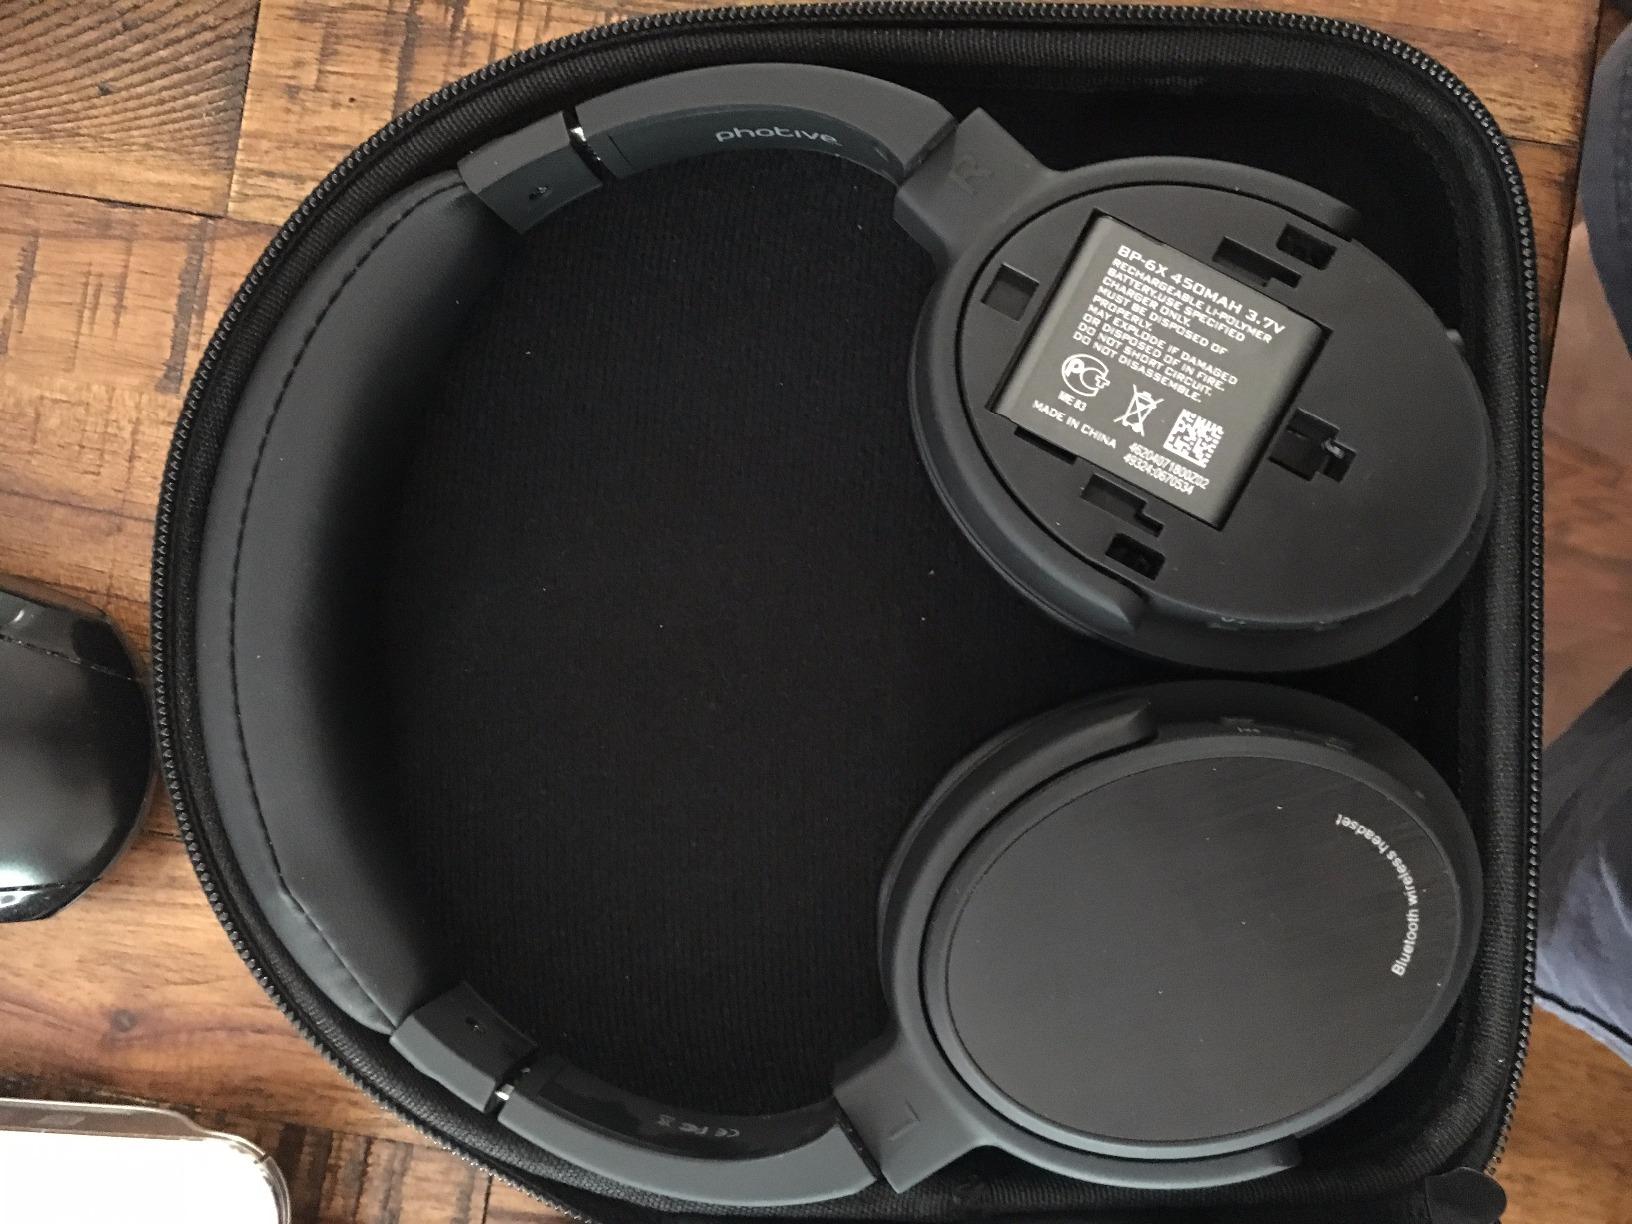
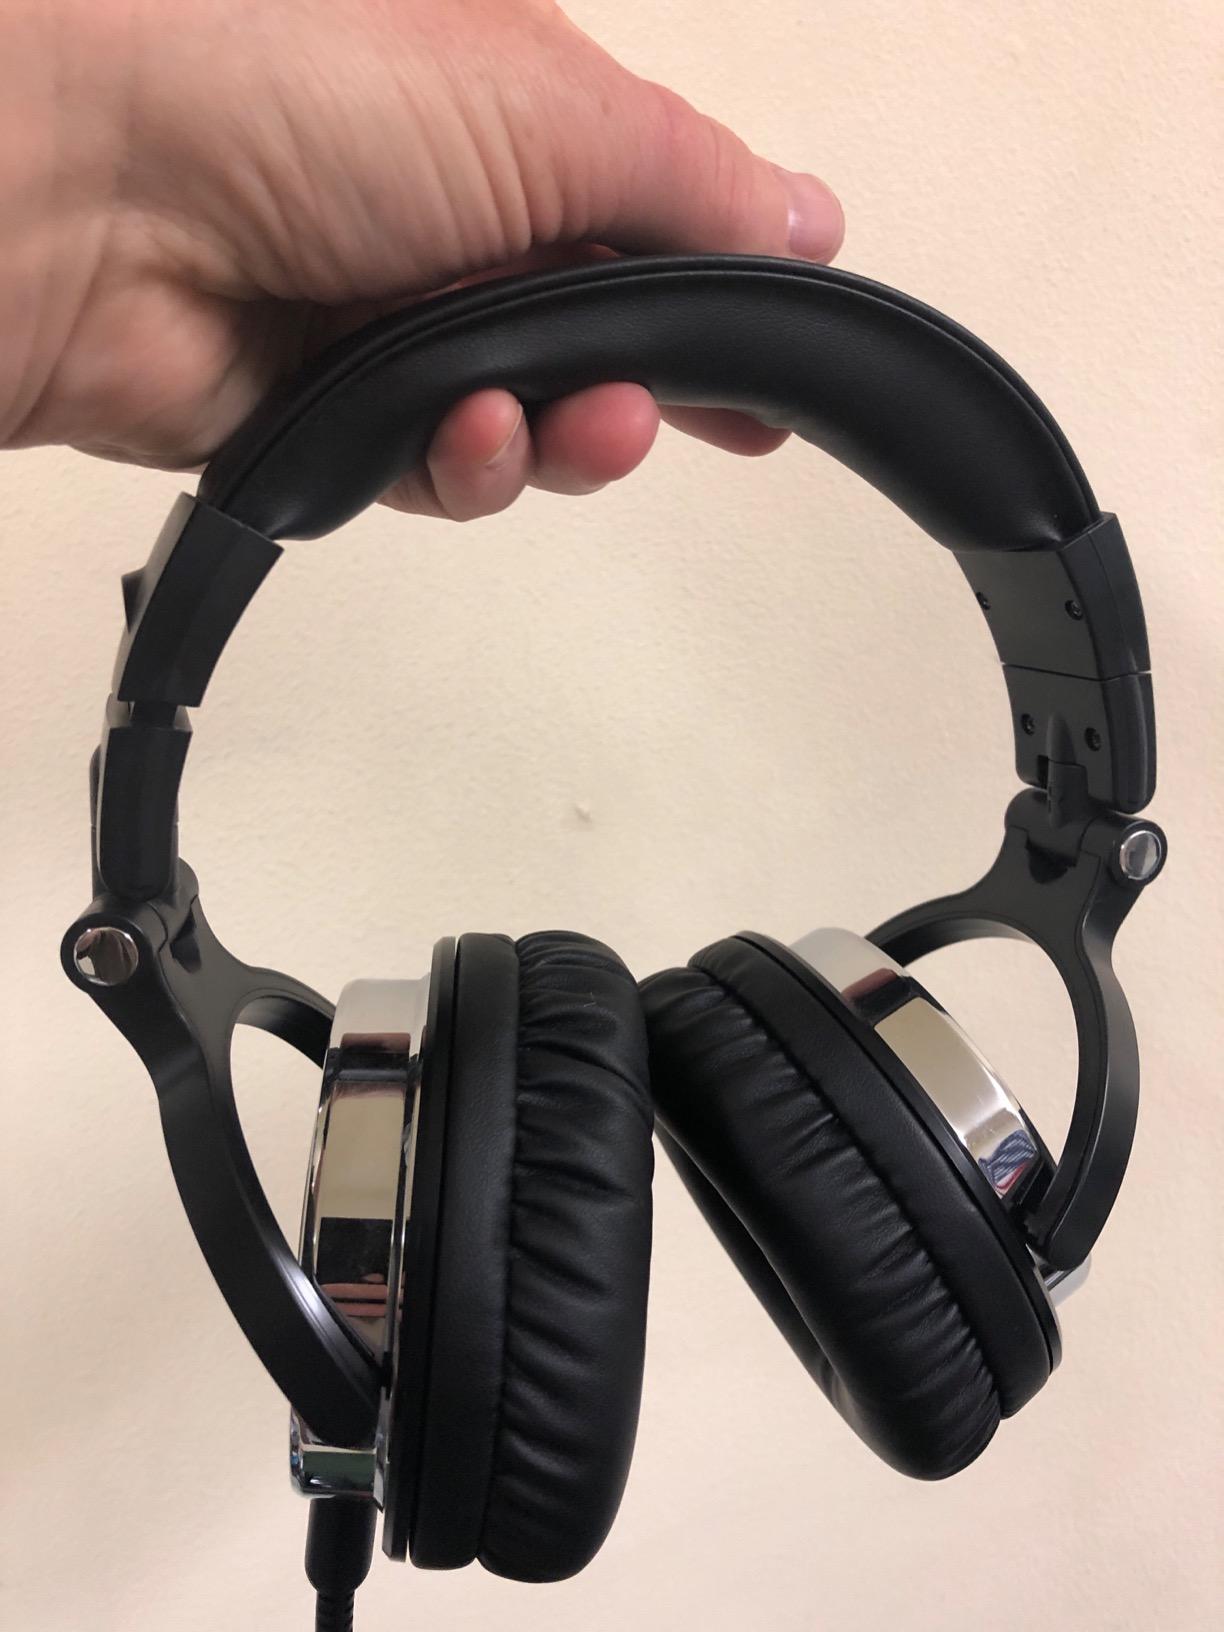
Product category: headphones
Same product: no